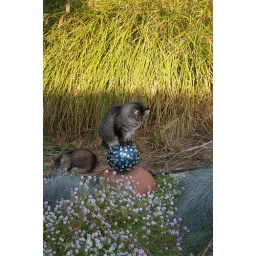
Our circus cat and the old boy sleeping in the background